Max Landsberg

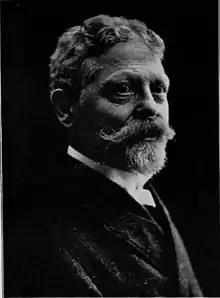
Max Landsberg

Max Landsberg (February 26, 1845 – December 9, 1927), senior rabbi of the B'rith Kodesh Congregation, Rochester, New York, was one of the best known and most beloved Jewish religious leaders in the United States.